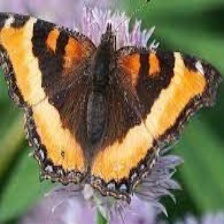
Species: MILBERTS TORTOISESHELL
Butterfly family (ImageNet category): admiral